Northern Kentucky

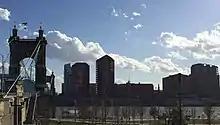
Covington skyline from Cincinnati, 2019

Historically, Trimble, Mason, and Lewis Counties have also been included in the broader definition of Northern Kentucky. On July 17, 2019, Brent Cooper, a member of the Northern Kentucky Chamber of Commerce, called for the Northern Kentucky community to consider reuniting three counties (Boone, Kenton, and Campbell) into one county to better reflect the region's common identity and strengthen its political voice and economic marketability.